Romani people in Romania

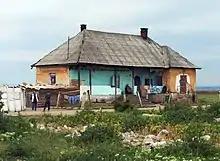
A Roma family home

The Wallachian state freed its own slaves in 1843, and this was followed by the emancipation of church slaves in 1847. The government of Barbu Dimitrie Știrbei (1849–1856) introduced gradual restrictions of the freedom of private slave-owners to sell or donate slaves. A regulation was introduced in 1850 which forced slave-owners wishing to sell slaves to do so to the state treasury, which would immediately free them. In 1851 a measure allowing the state to compulsorily purchase mistreated slaves was introduced. The final decree of emancipation, entitled “The law for the emancipation of all Gypsies in the Principality of Wallachia” , was enacted in February 1856, thereby ending slavery in Wallachia. Slaveowners were compensated 10 ducats for each slave they possessed, with the cost of this purchase to be taken from the tax revenues which would be paid by freed slaves. The law obliged Roma to settle in villages, where they could be more easily taxed, thus forcing the last nomadic Romani to become sedentary.